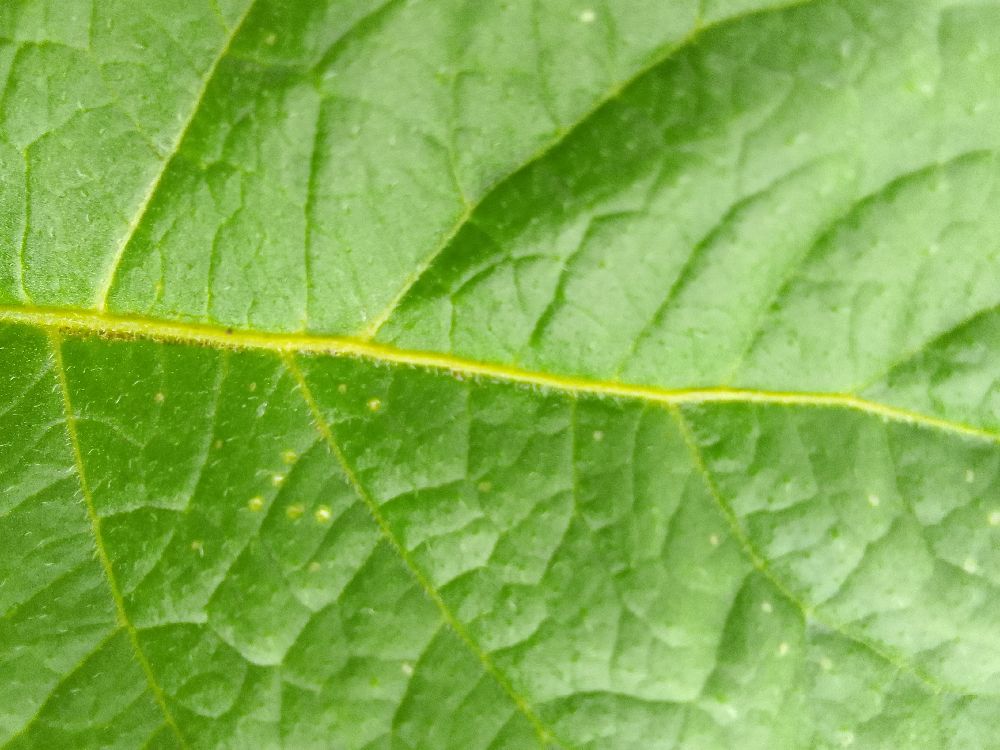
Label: Healthy